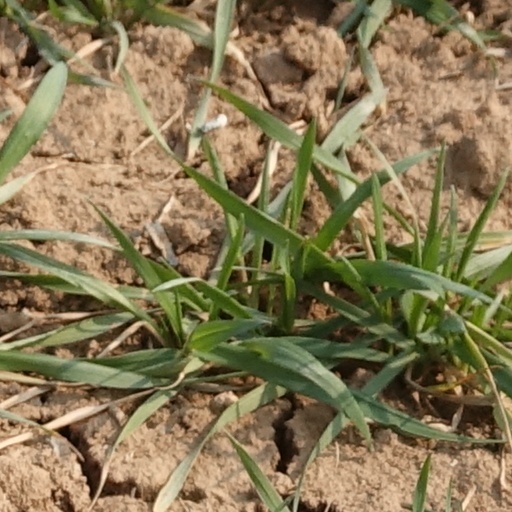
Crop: wheat